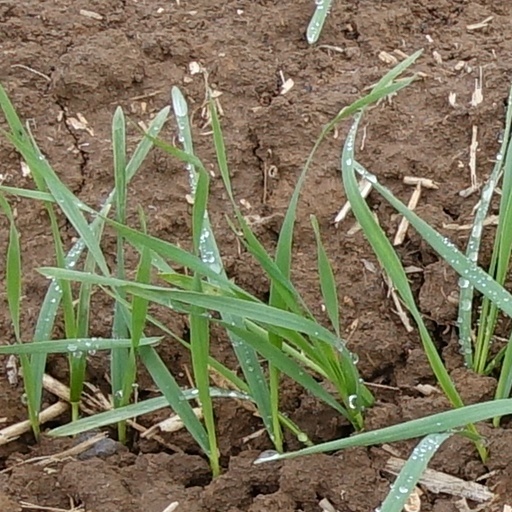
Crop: wheat